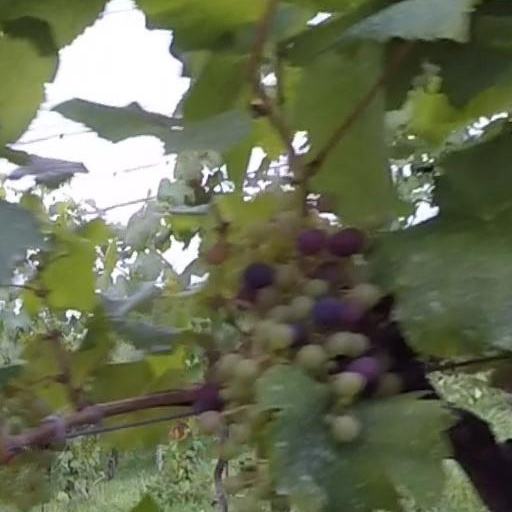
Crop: grape